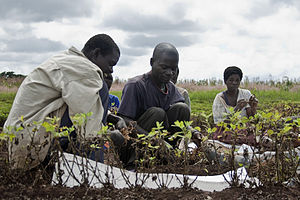
Malawi / Økonomi
Høst af jordnødder på en landbrugsforsøgsstation i Malawi.
"Malawi, officielt Republikken Malawi, er en indlandsstat i det sydøstlige Afrika, der tidligere var kendt som Nyasaland. Det grænser til Zambia mod nordvest, Tanzania mod nordøst, og Mozambique mod øst, syd og vest. Landet er adskilt fra Tanzania og Mozambique ved Malawisøen. Malawi er over 118.000 km² med en anslået befolkning på 16.777.547. Dens hovedstad er Lilongwe, som også er Malawis største by; den næststørste er Blantyre og den tredje er Mzuzu. Navnet Malawi kommer fra Maravi, et gammelt navn på de nyanja mennesker, der bebor området. Landet bærer også tilnavnet ""Afrikas varme hjerte"".